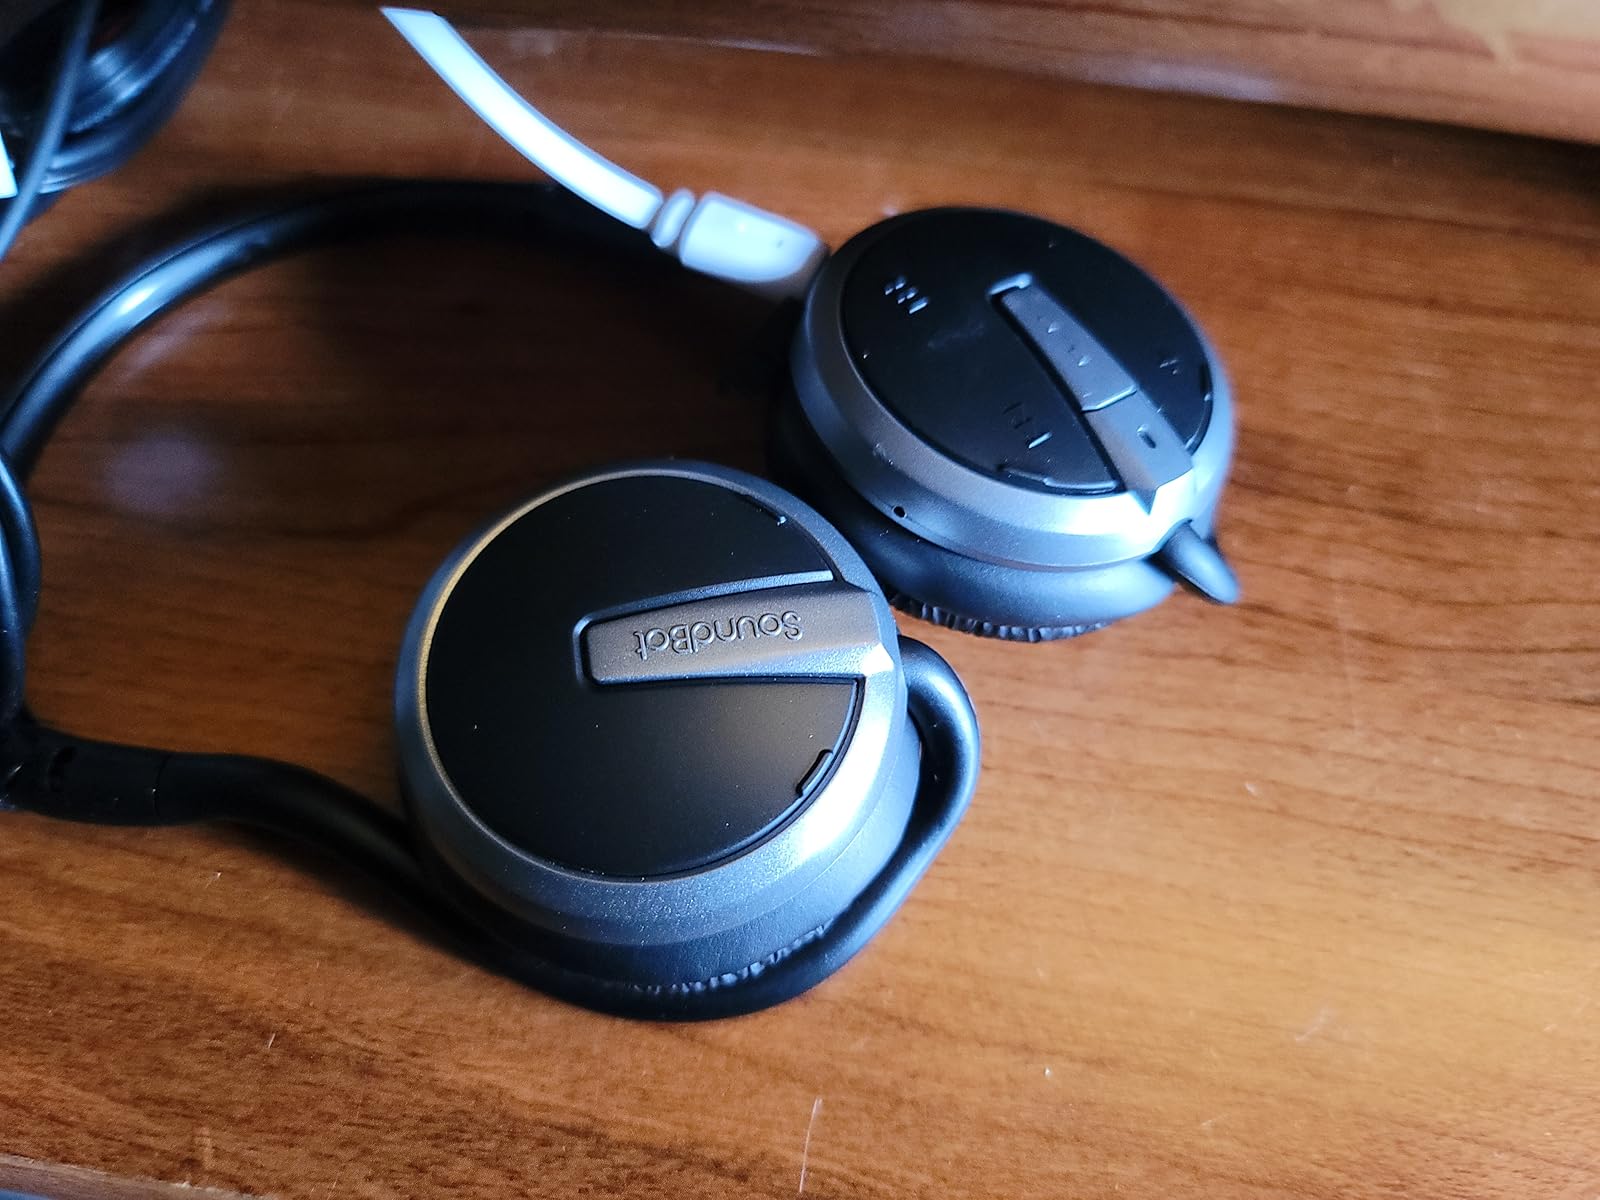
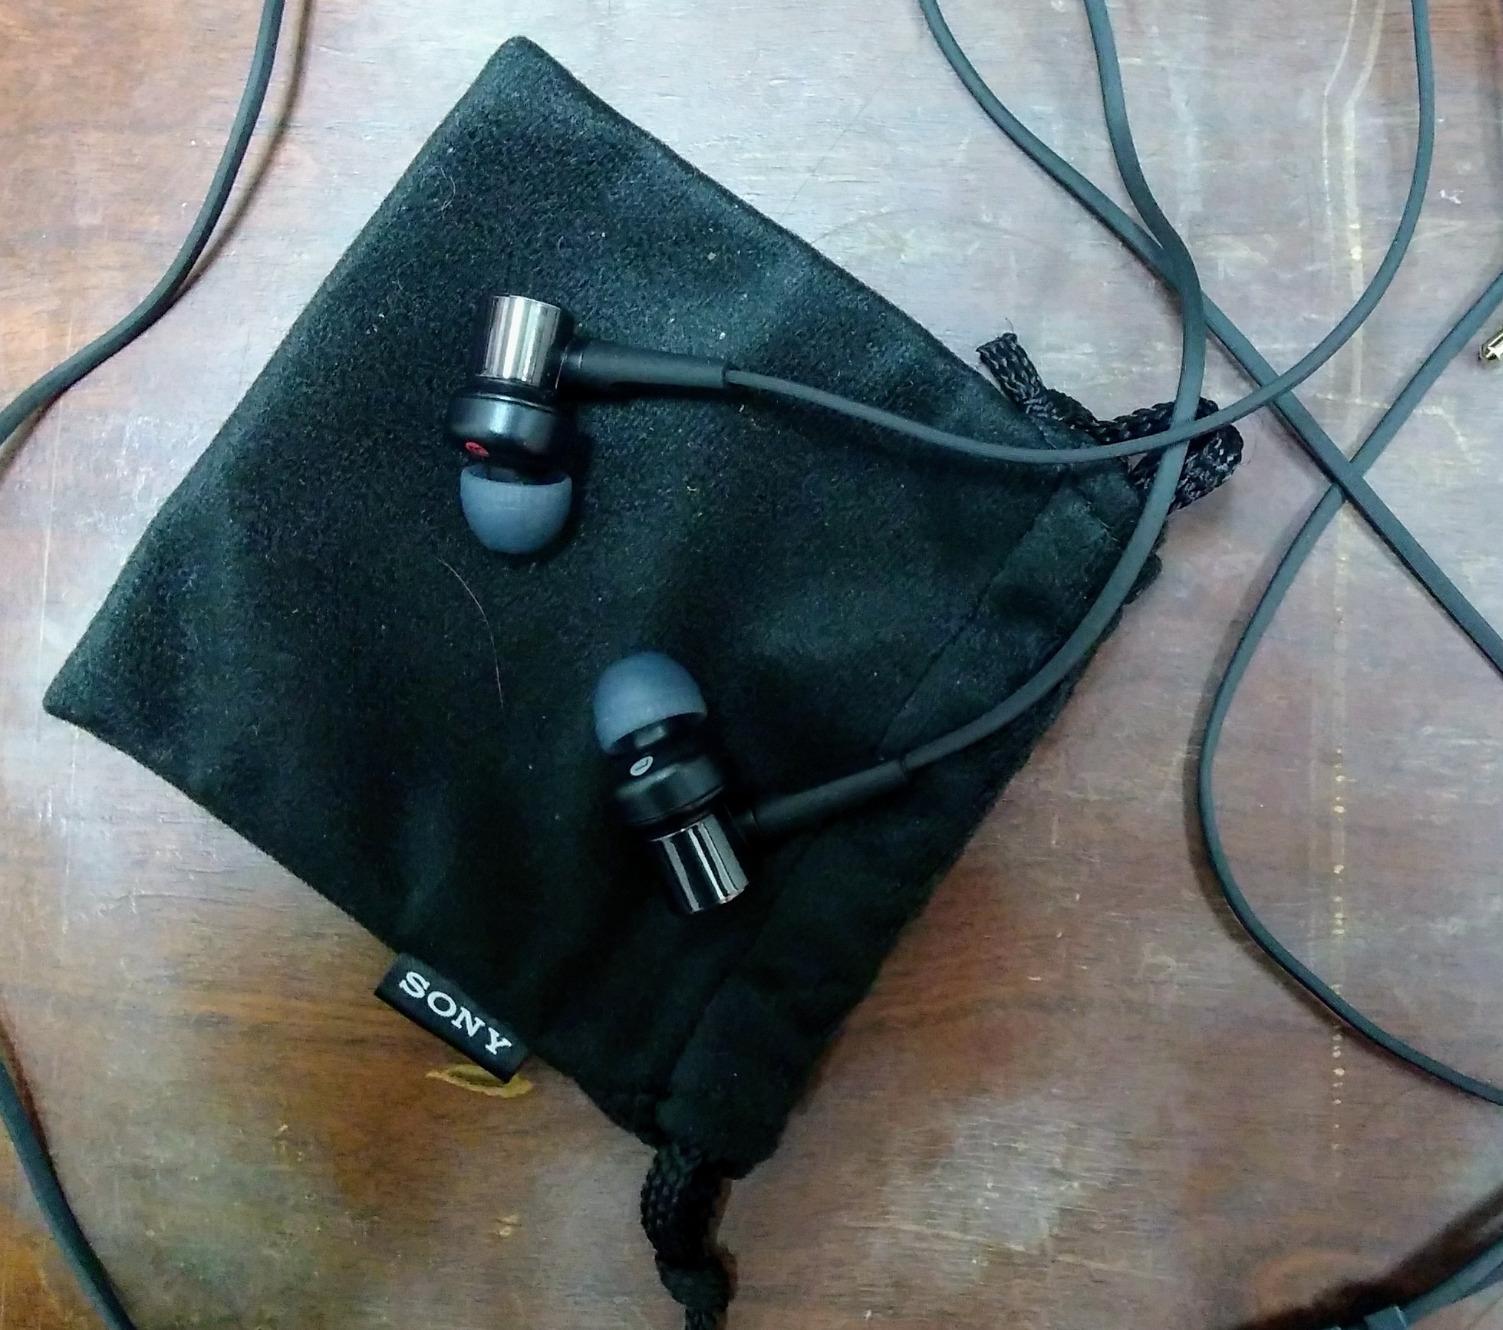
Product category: headphones
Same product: no